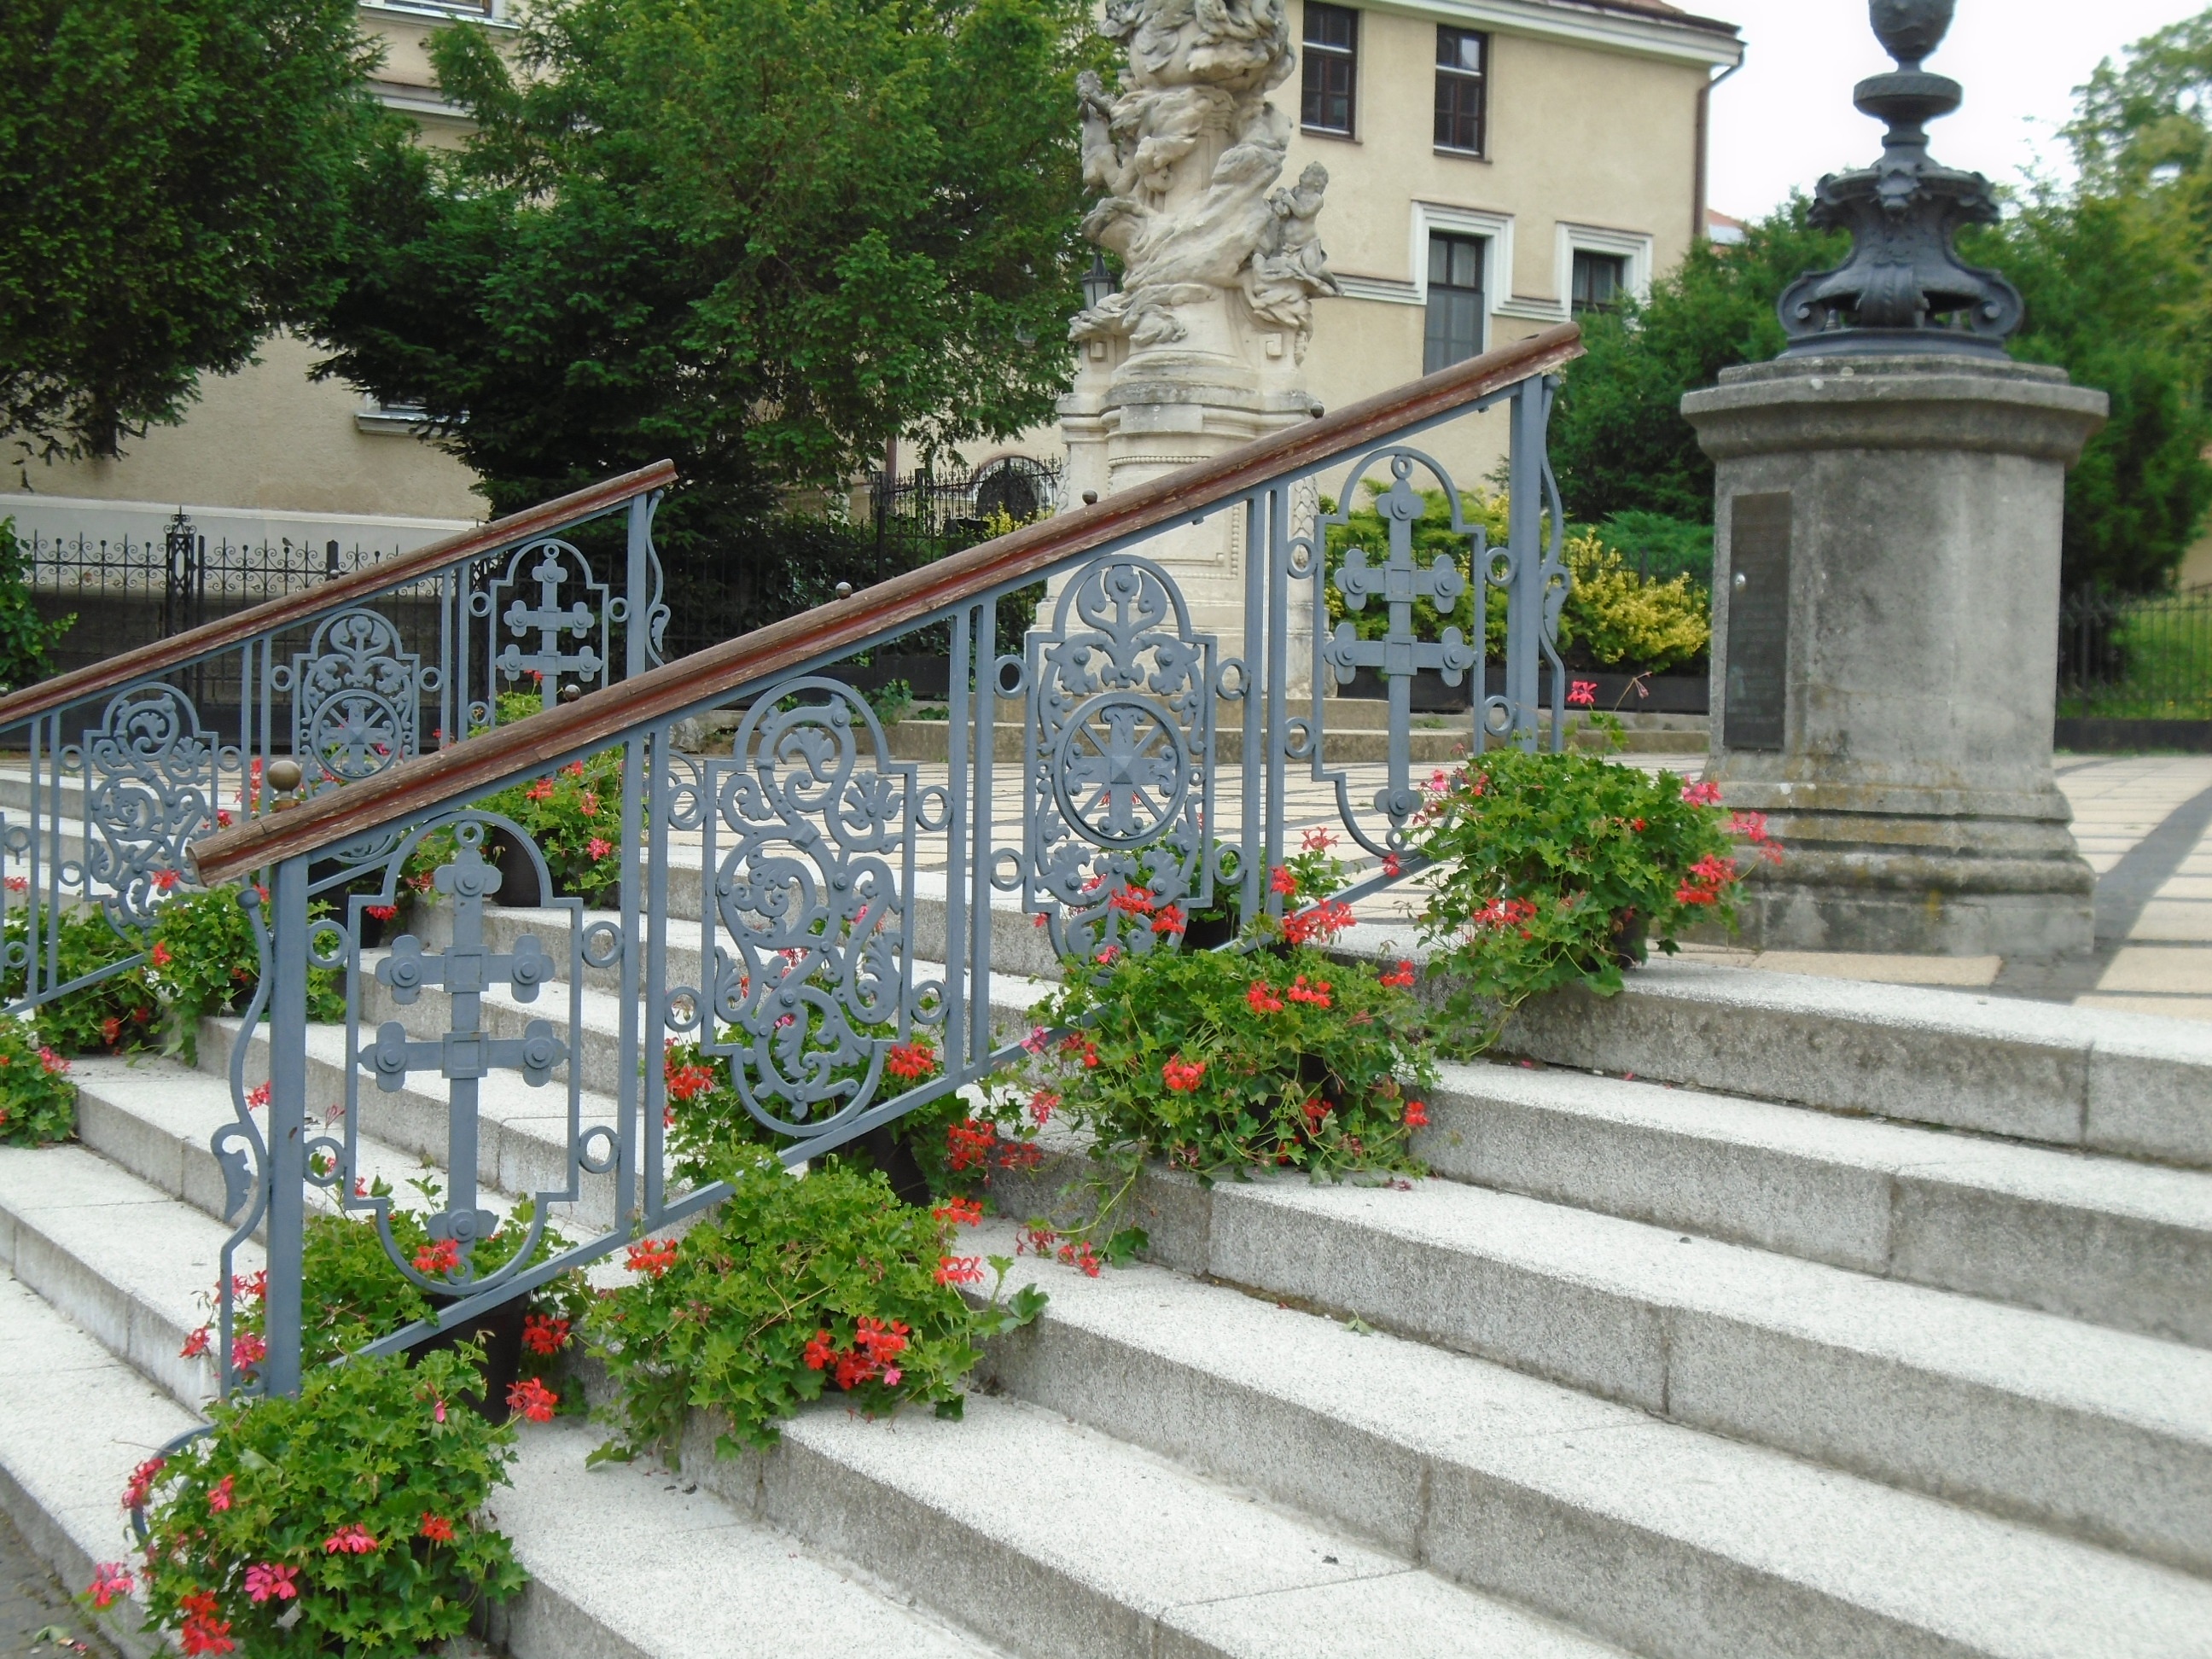
architecture, stair, walkway, religion, garden, handrail, catholic, courtyard, faith, hungary, limit, wrought iron, fancy, residential area, main market square, baluster, decorative railings, church steps, somogy county, somogy, kaposv r, outdoor structure